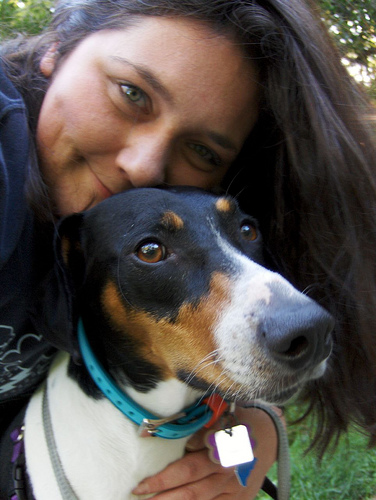
question: 人間は何人いますか？
answer: 1人

question: 犬は何匹いますか？
answer: 1匹

question: 人間の髪は何色ですか？
answer: 黒

question: 人間の服は何色ですか？
answer: 紺

question: 首輪はいくつありますか？
answer: 1つ

question: 首輪は何色ですか？
answer: 水色

question: 犬の目は何色ですか？
answer: 茶色

question: 犬の目の周囲はどんな色ですか？
answer: 黒